Sky position (RA, Dec in degrees): 14.704, 0.5873
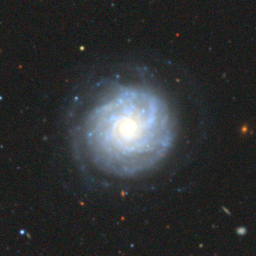
Galaxy morphology: Unbarred Tight Spiral Galaxies